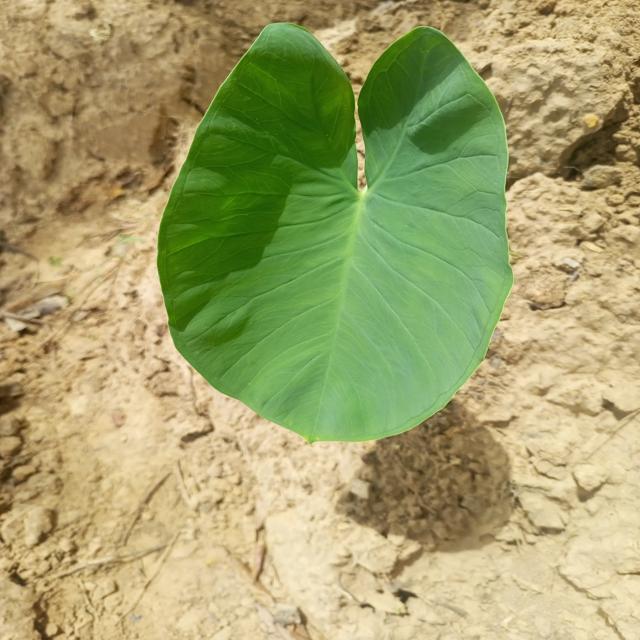
Label: Healthy